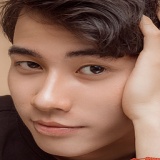
ca sĩ Doãn Hiếu